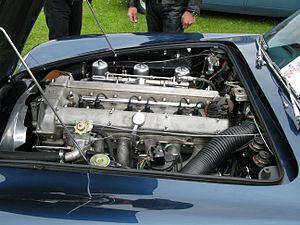
L'Aston Martin DB5 est une voiture de sport GT de luxe du constructeur automobile britannique Aston Martin, produite à 1 021 exemplaires entre 1963 et 1965. Déclinée en coupé et en cabriolet, puis en série limitée break de chasse, réalisée par le carrossier italien Carrozzeria Touring, elle succède à la DB4 et précède la DB6. Elle devient une des voitures les plus célèbres et emblématiques du cinéma en tant que première voiture à gadget du célèbre agent secret britannique James Bond 007 dans 8 films de la saga : Goldfinger, Opération Tonnerre, GoldenEye, Demain ne meurt jamais, Casino Royale, Skyfall, 007 Spectre, et Mourir peut attendre.